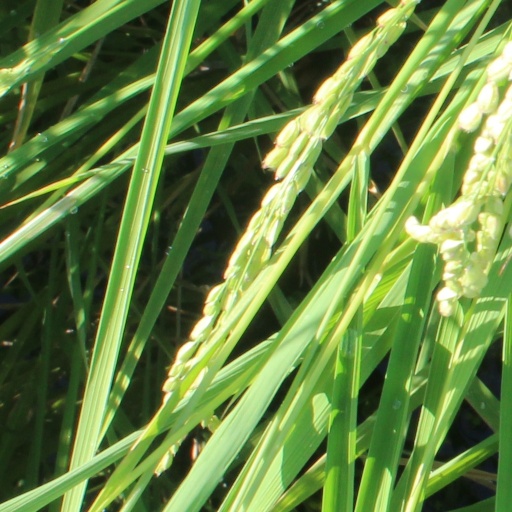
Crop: rice